Betty White

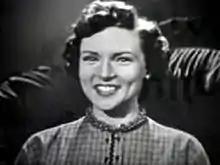
White on "The Betty White Show" in 1954

From 1952 to 1954, White hosted and produced her own daily talk/variety show, "The Betty White Show", first on KLAC-TV and then on NBC (her first television, but second show to feature that title). Like her sitcom, she had creative control over the series, and was able to hire a female director. In a first for American network variety television, her show featured an African-American performer, but the show faced criticism for the inclusion of tap dancer Arthur Duncan as a regular cast member. The criticism followed when NBC expanded the show nationally. Local Southern stations in the Jim Crow era threatened to boycott unless Duncan was removed from the series. In response, White said "I'm sorry. Live with it", and gave Duncan more airtime. Initially a ratings success, the show repeatedly changed time slots and suffered lower viewership. By the end of the year, NBC quietly cancelled the series.